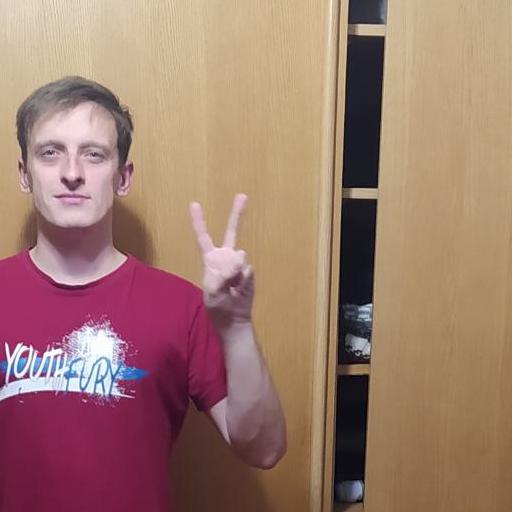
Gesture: peace